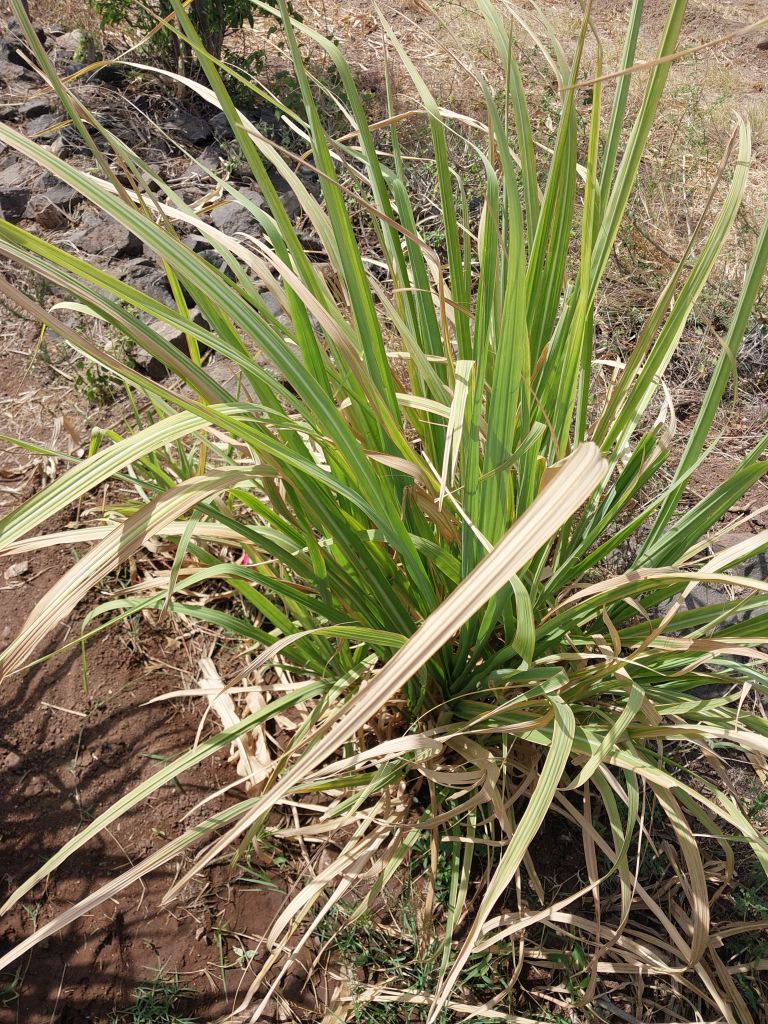
Label: Grassy shoot